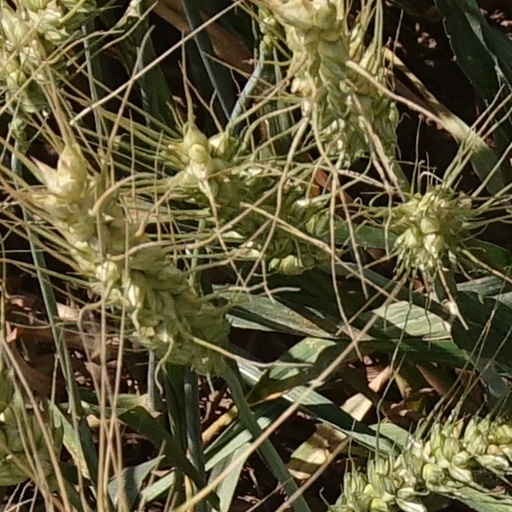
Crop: wheat